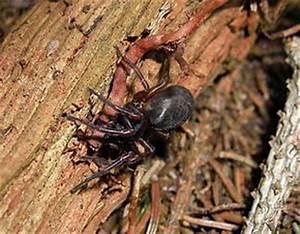
spider